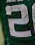
Number: 2